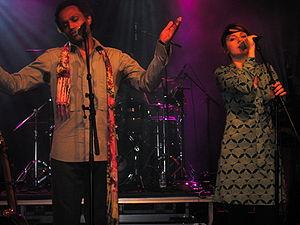
Gérald Toto est un auteur-compositeur-interprète français, né à Saint-Cloud en 1967.